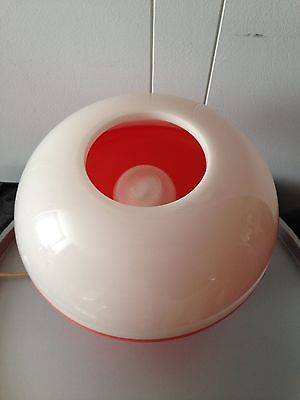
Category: table